Yarmouth, Maine

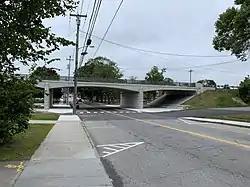
Looking west toward Main Street's Route 1 overpass and Brickyard Hollow in August 2019. This bridge was rebuilt between late 2017 and August 2019, replacing a structure from the 1950s

Three of the four schools are located within half a mile of each other: Yarmouth Elementary and Harrison Middle are both on McCartney Street, while the high school is located across the adjoining West Elm Street. Rowe is located about two miles to the north east, on School Street.